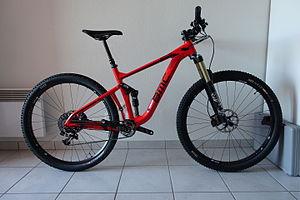
BMC Speedfox SF02 2016. VTT de trail 29 pouces de BMC
Le BMC Speedfox est un vélo de type VTT tout-suspendu destiné à la pratique du all-mountain, conçu et fabriqué par le constructeur suisse BMC. C'est un vélo polyvalent, qui se destine essentiellement aux randonneurs sportifs.